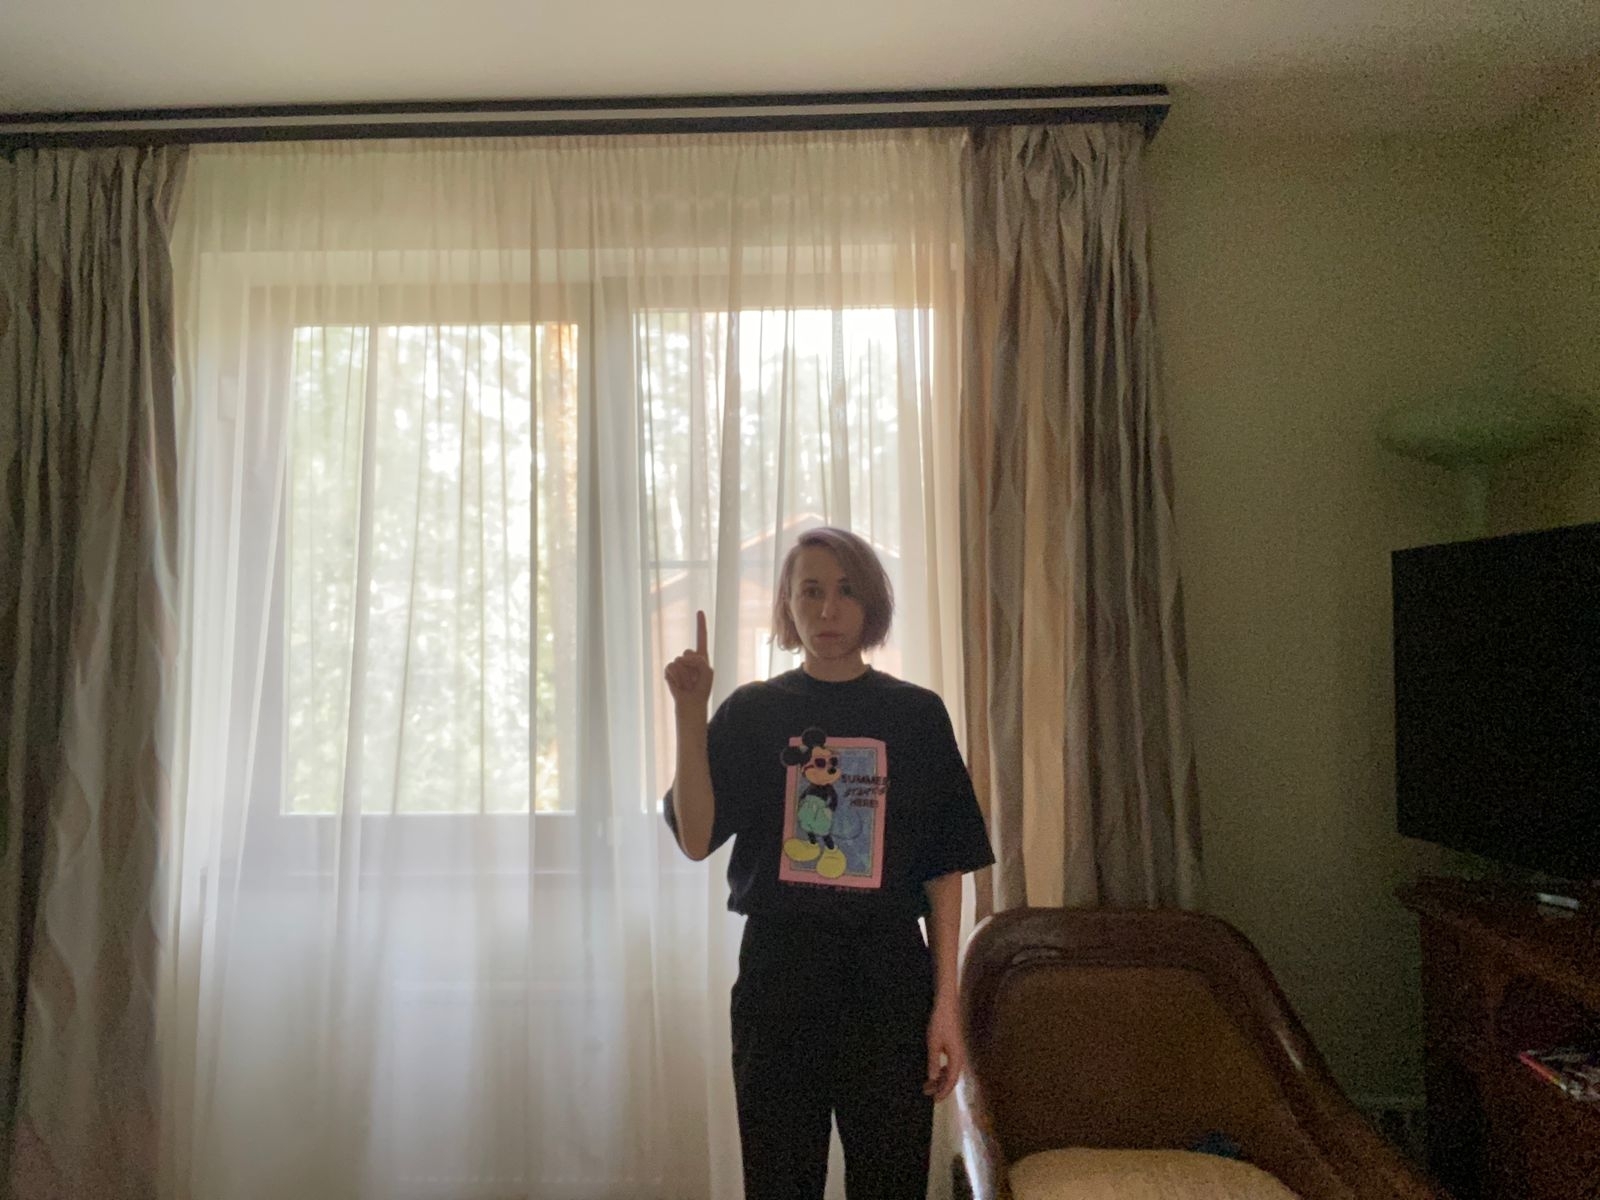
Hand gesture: one